United Arab Emirates at the 2012 Summer Olympics

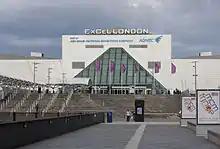
The ExCeL London, where Humaid Al-Derei took part in the judo competition

Humaid Al-Derei was 21 years old at the time of the Games. He was making his Olympic debut and was the second Emirati Olympic judoka. Al-Derei received a wild card entry to the London Summer Olympics by participating in the 2011 World Judo Championships in Paris, but this was upgraded to a direct entry through earning enough points by entering the Abu Dhabi Grand Prix over the years. He trained in Belarus, Jordan and the United Arab Emirates as preparation for the Games; he was required to wear sunglasses due to an eye disease giving him a high degree of light sensitivity. Al-Derei said his objective for the Games was to perform to the best of his ability, "I will do what I can and the rest I will leave up to God." After he received a bye for the Round of 64, he took part in the Round of 32 of the men's 66kg competition, at ExCeL London on 29 July. He faced 10th ranked judoka in the world Ahmed Awad of Egypt. Awad caused an elbow injury to Al-Derei, which restricted the latter's movement after the game commenced, and performed an ippon to win at 2 minutes, 37 seconds. Al-Derei said post-match that Awad had too tight of a grip and that his opponent was worthy of his win.